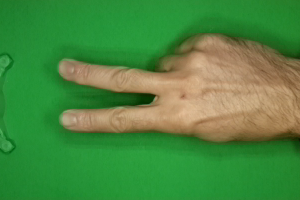
Label: scissors